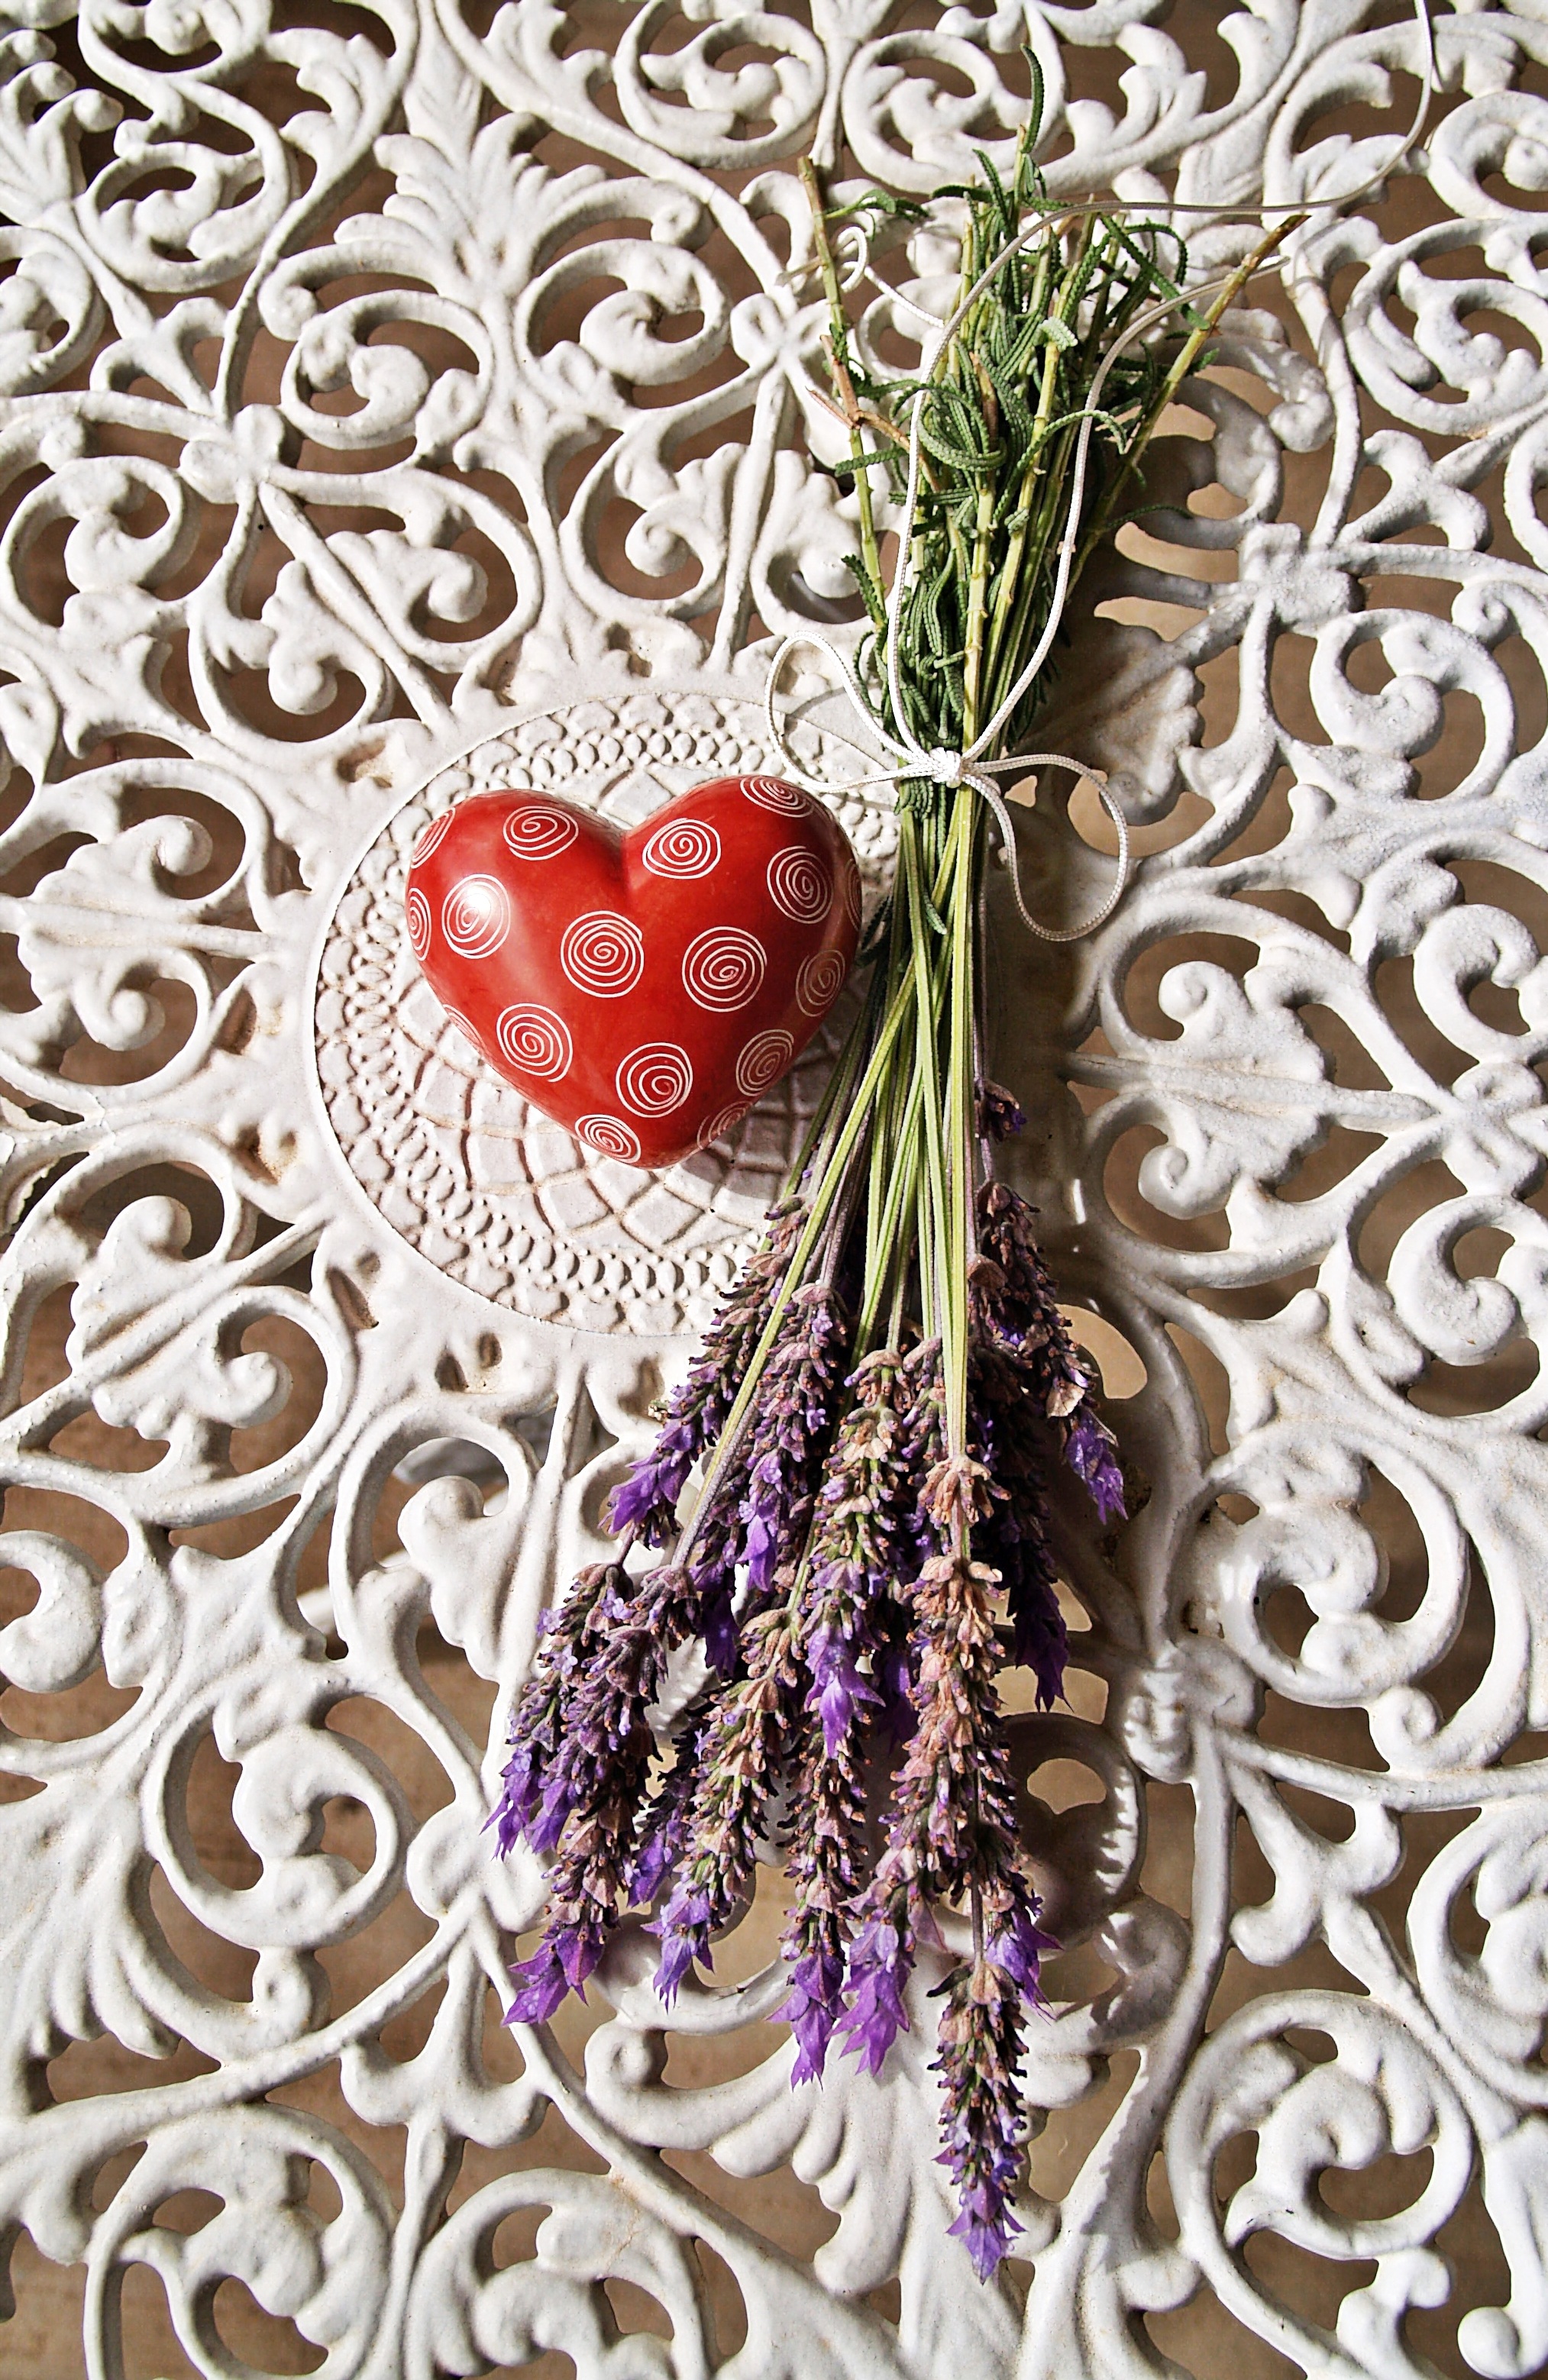
bunch, white, flower, purple, heart, pattern, red, lavender, textile, art, design, wrought iron, flooring, iron lace